Saint Marys Area School District

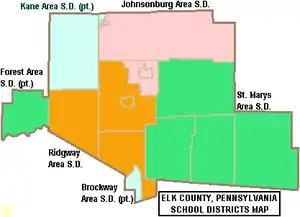

The Saint Marys Area School District is a midsized rural/suburban public school district serving parts of Elk County, Pennsylvania. It encompasses the city of St. Marys and the townships of Fox Township, Jay Township, and Benezette Township. Saint Marys Area School District encompasses approximately . According to 2000 federal census data, the district serves a resident population of 20,557. In 2009, the district residents’ per capita income was $18,669, while the median family income was $48,121. In the Commonwealth, the median family income was $49,501 and the United States median family income was $49,445, in 2010.